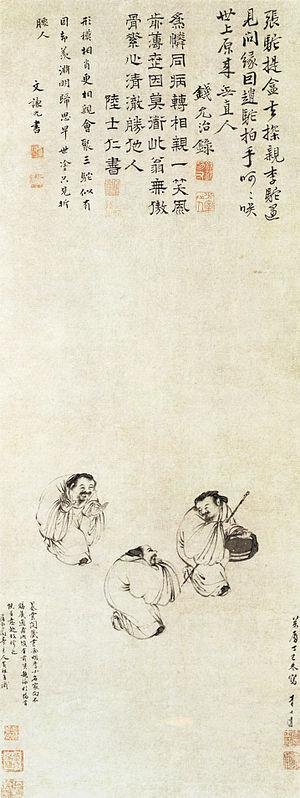
Li Shida est un peintre chinois, du Xian de Nanzhiwu, actuelle Suzhou dans la province du Jiangsu, sous la Dynastie Ming.